Sutherland (UK Parliament constituency)

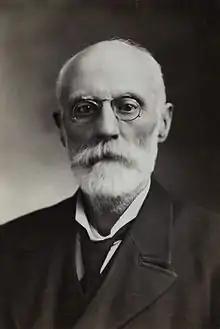
Morton

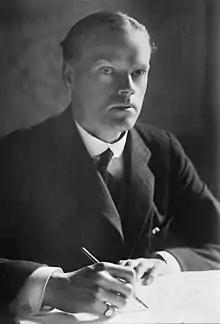
Stafford

Another General Election was required to take place before the end of 1915. The political parties had been making preparations for an election to take place and by July 1914, the following candidates had been selected;